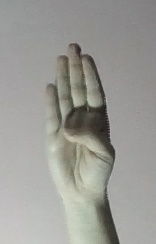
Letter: kaaf